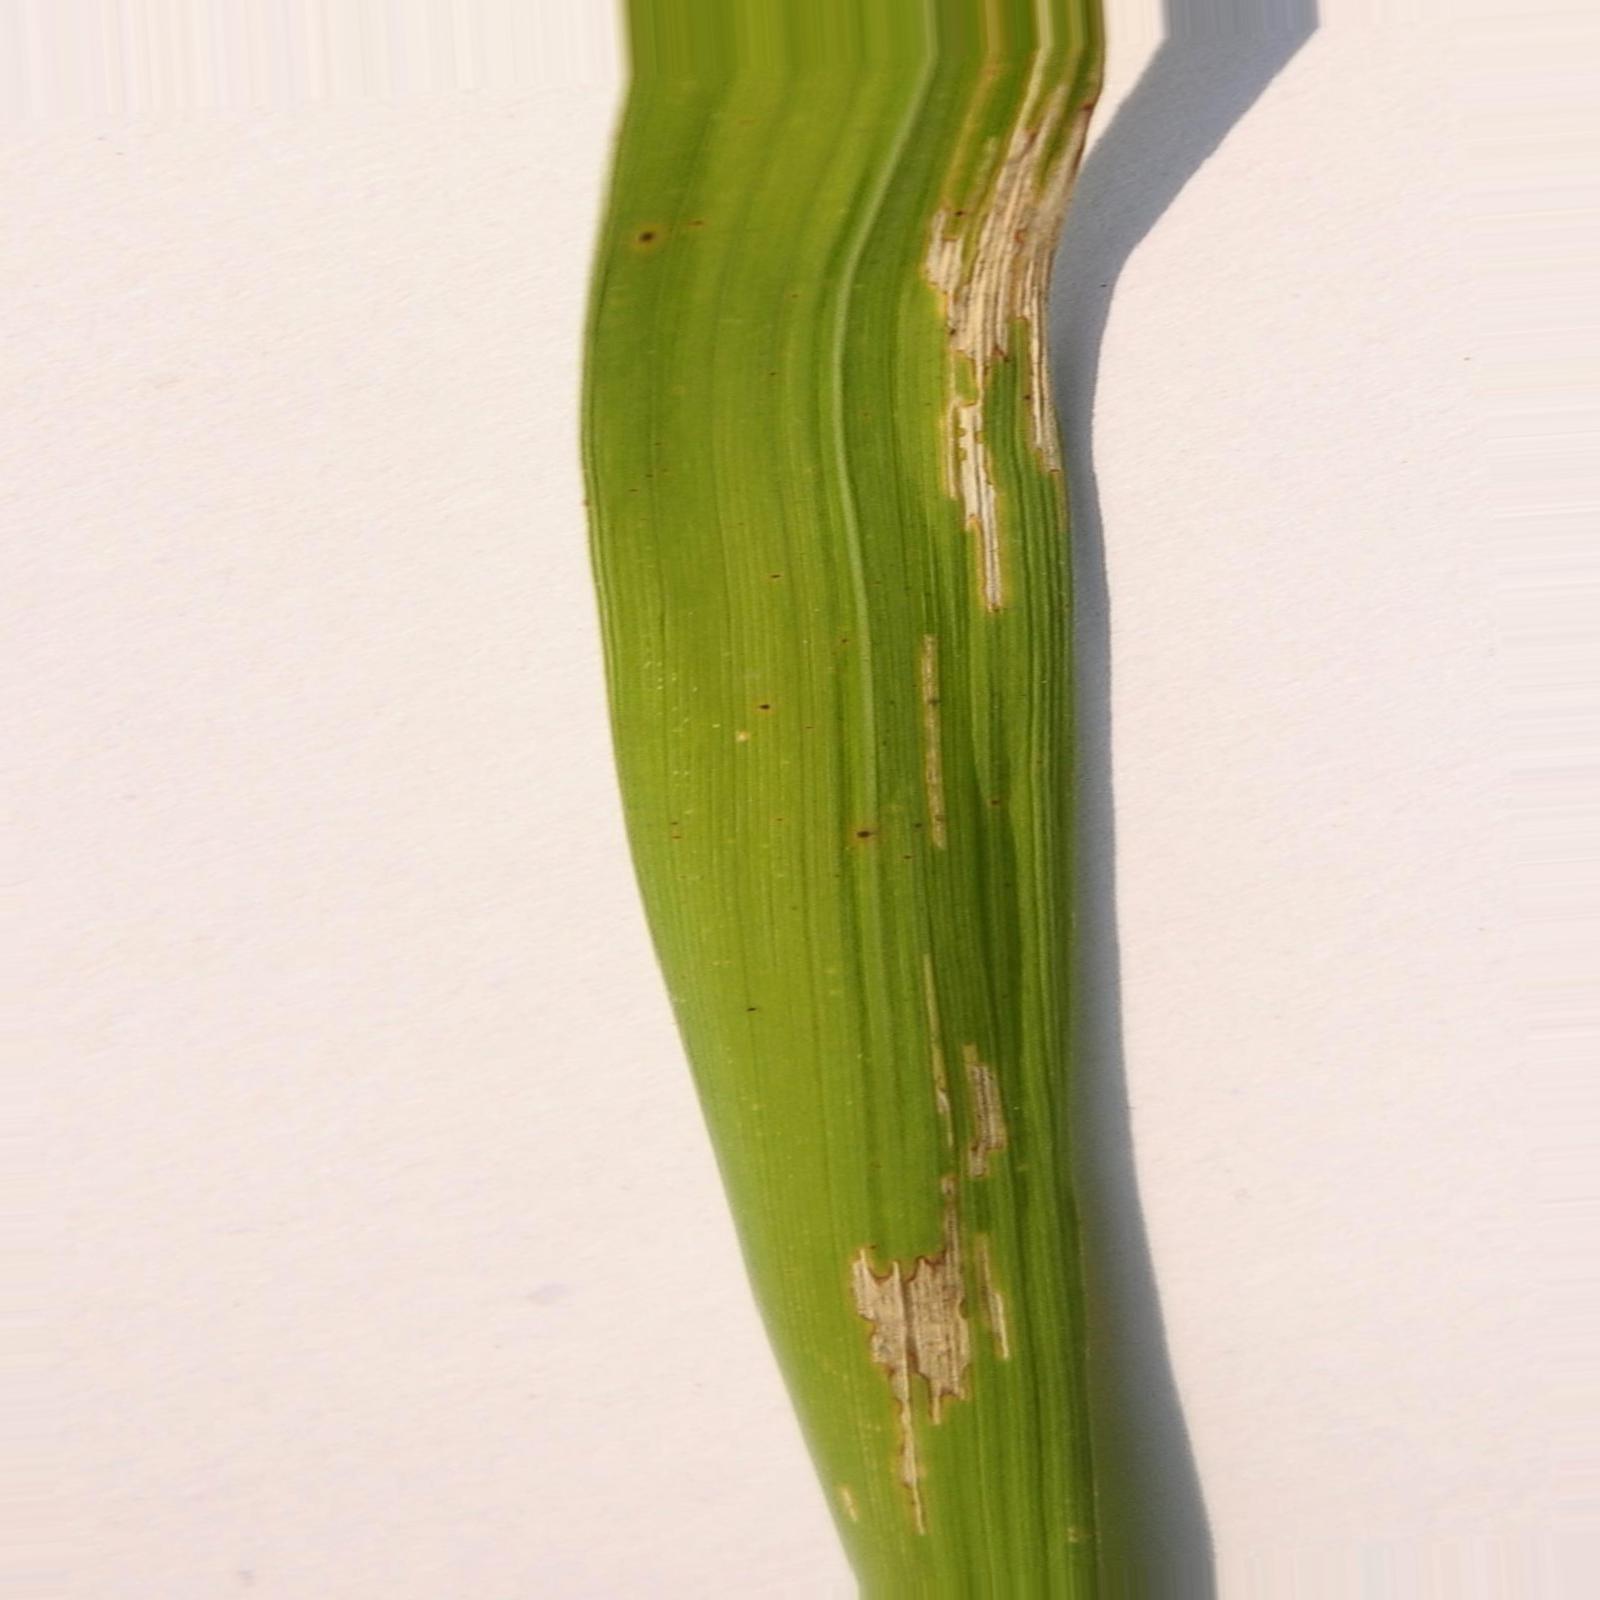
Nhãn: Bệnh Bạc lá (Bacterial leaf blight)